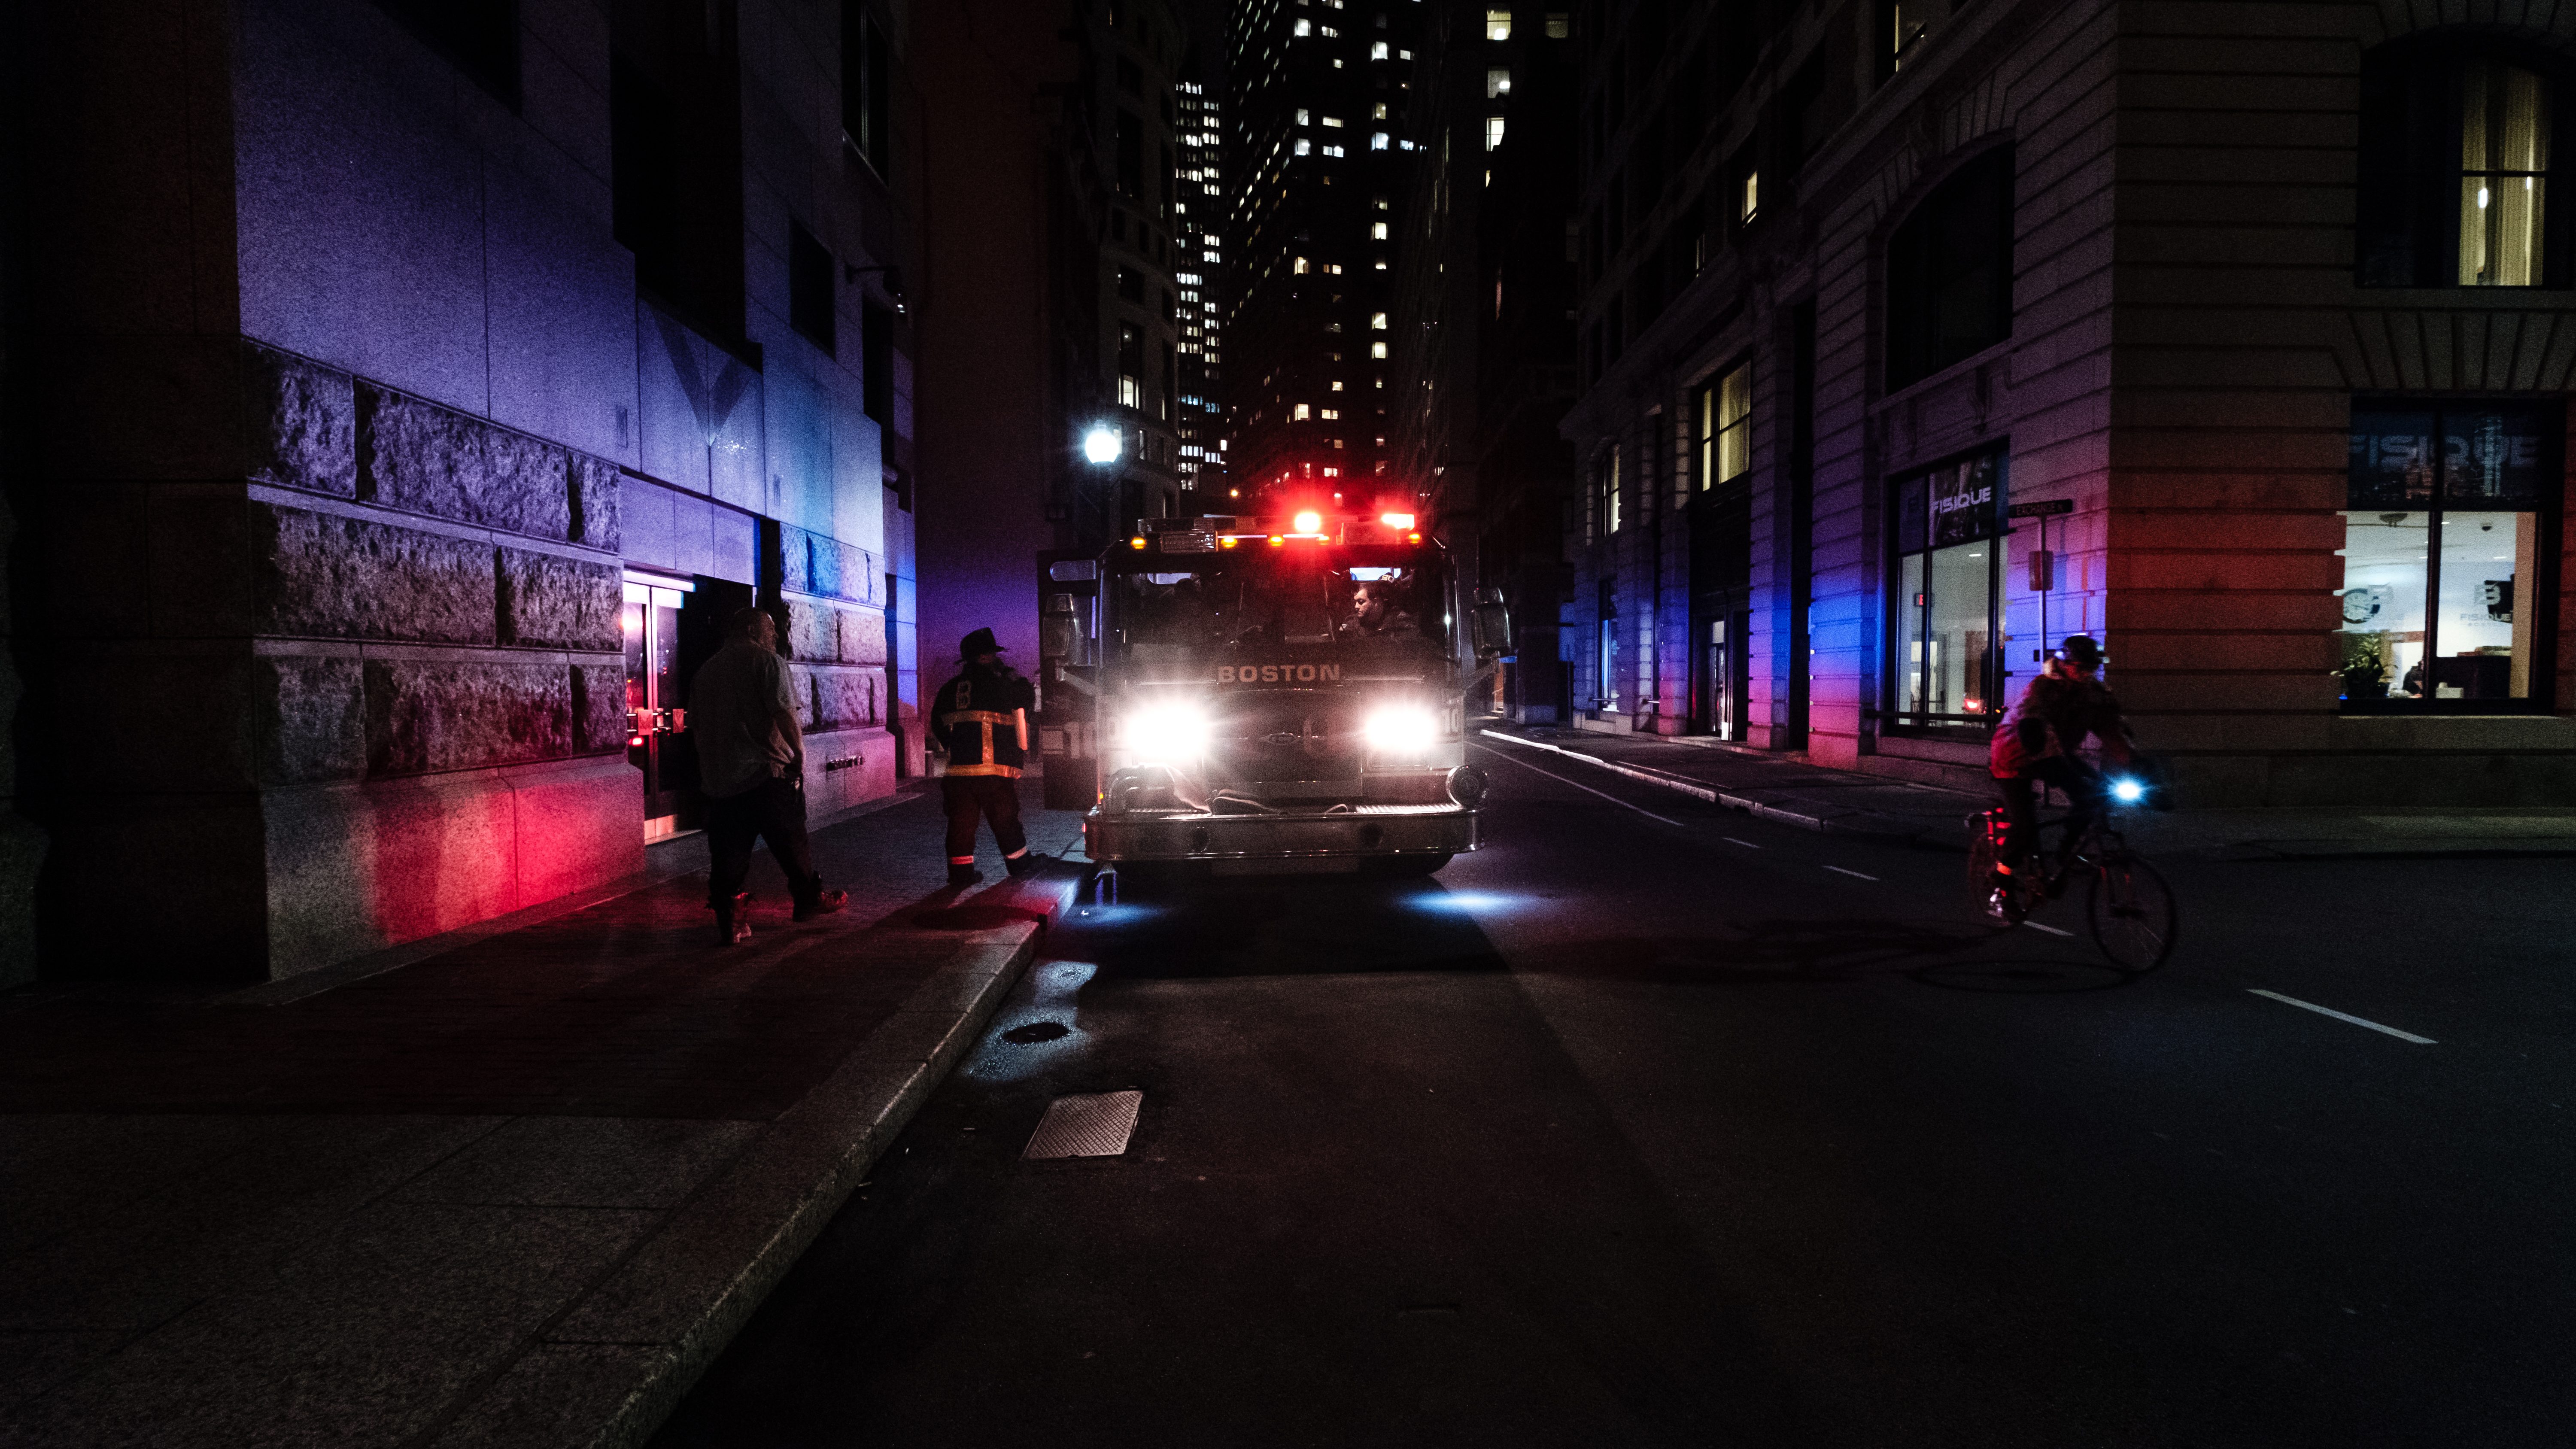
light, road, street, car, night, dark, evening, color, darkness, lighting, fire engine, infrastructure, midnight, screenshot, urban area